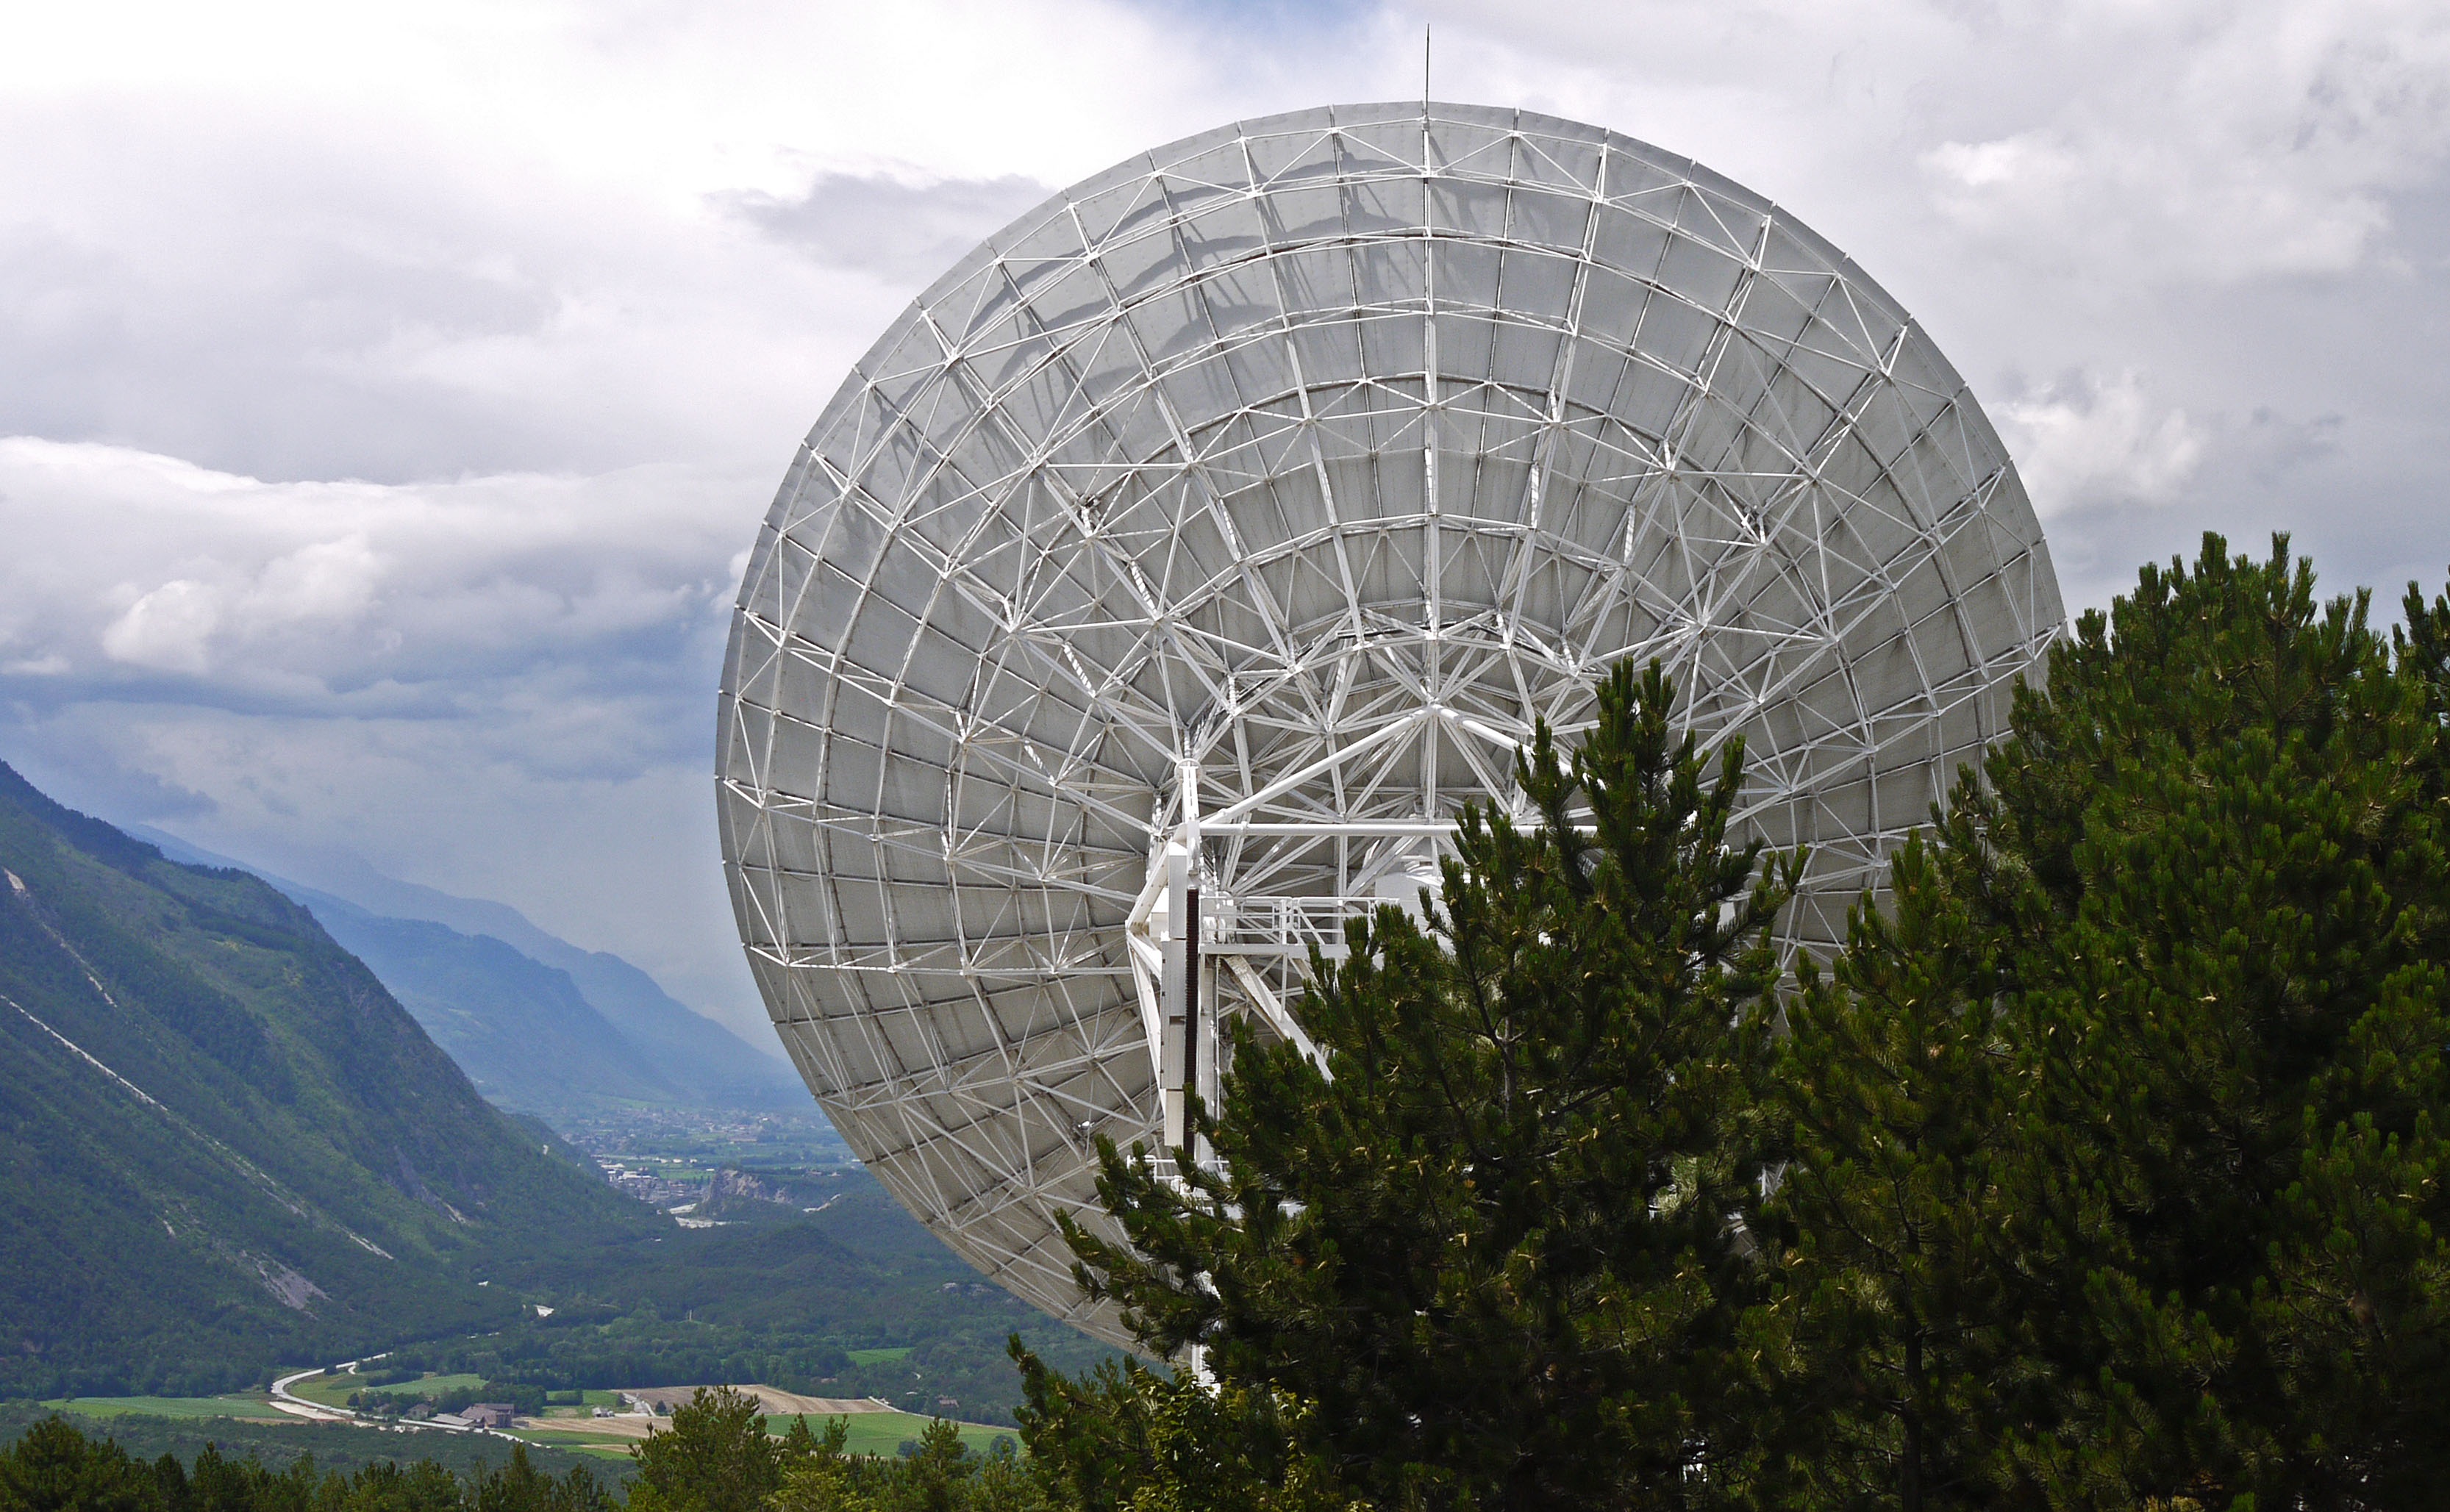
valley, recreation, ferris wheel, space, park, landmark, alpine, hanging, observatory, mountains, switzerland, tourist attraction, valais, rhone valley, radio telescope, leuk, parabolic mirrors, inclination mechanism, high tech, general electric, satellitenbeoabachtung, black pine, outdoor recreation, geographical feature